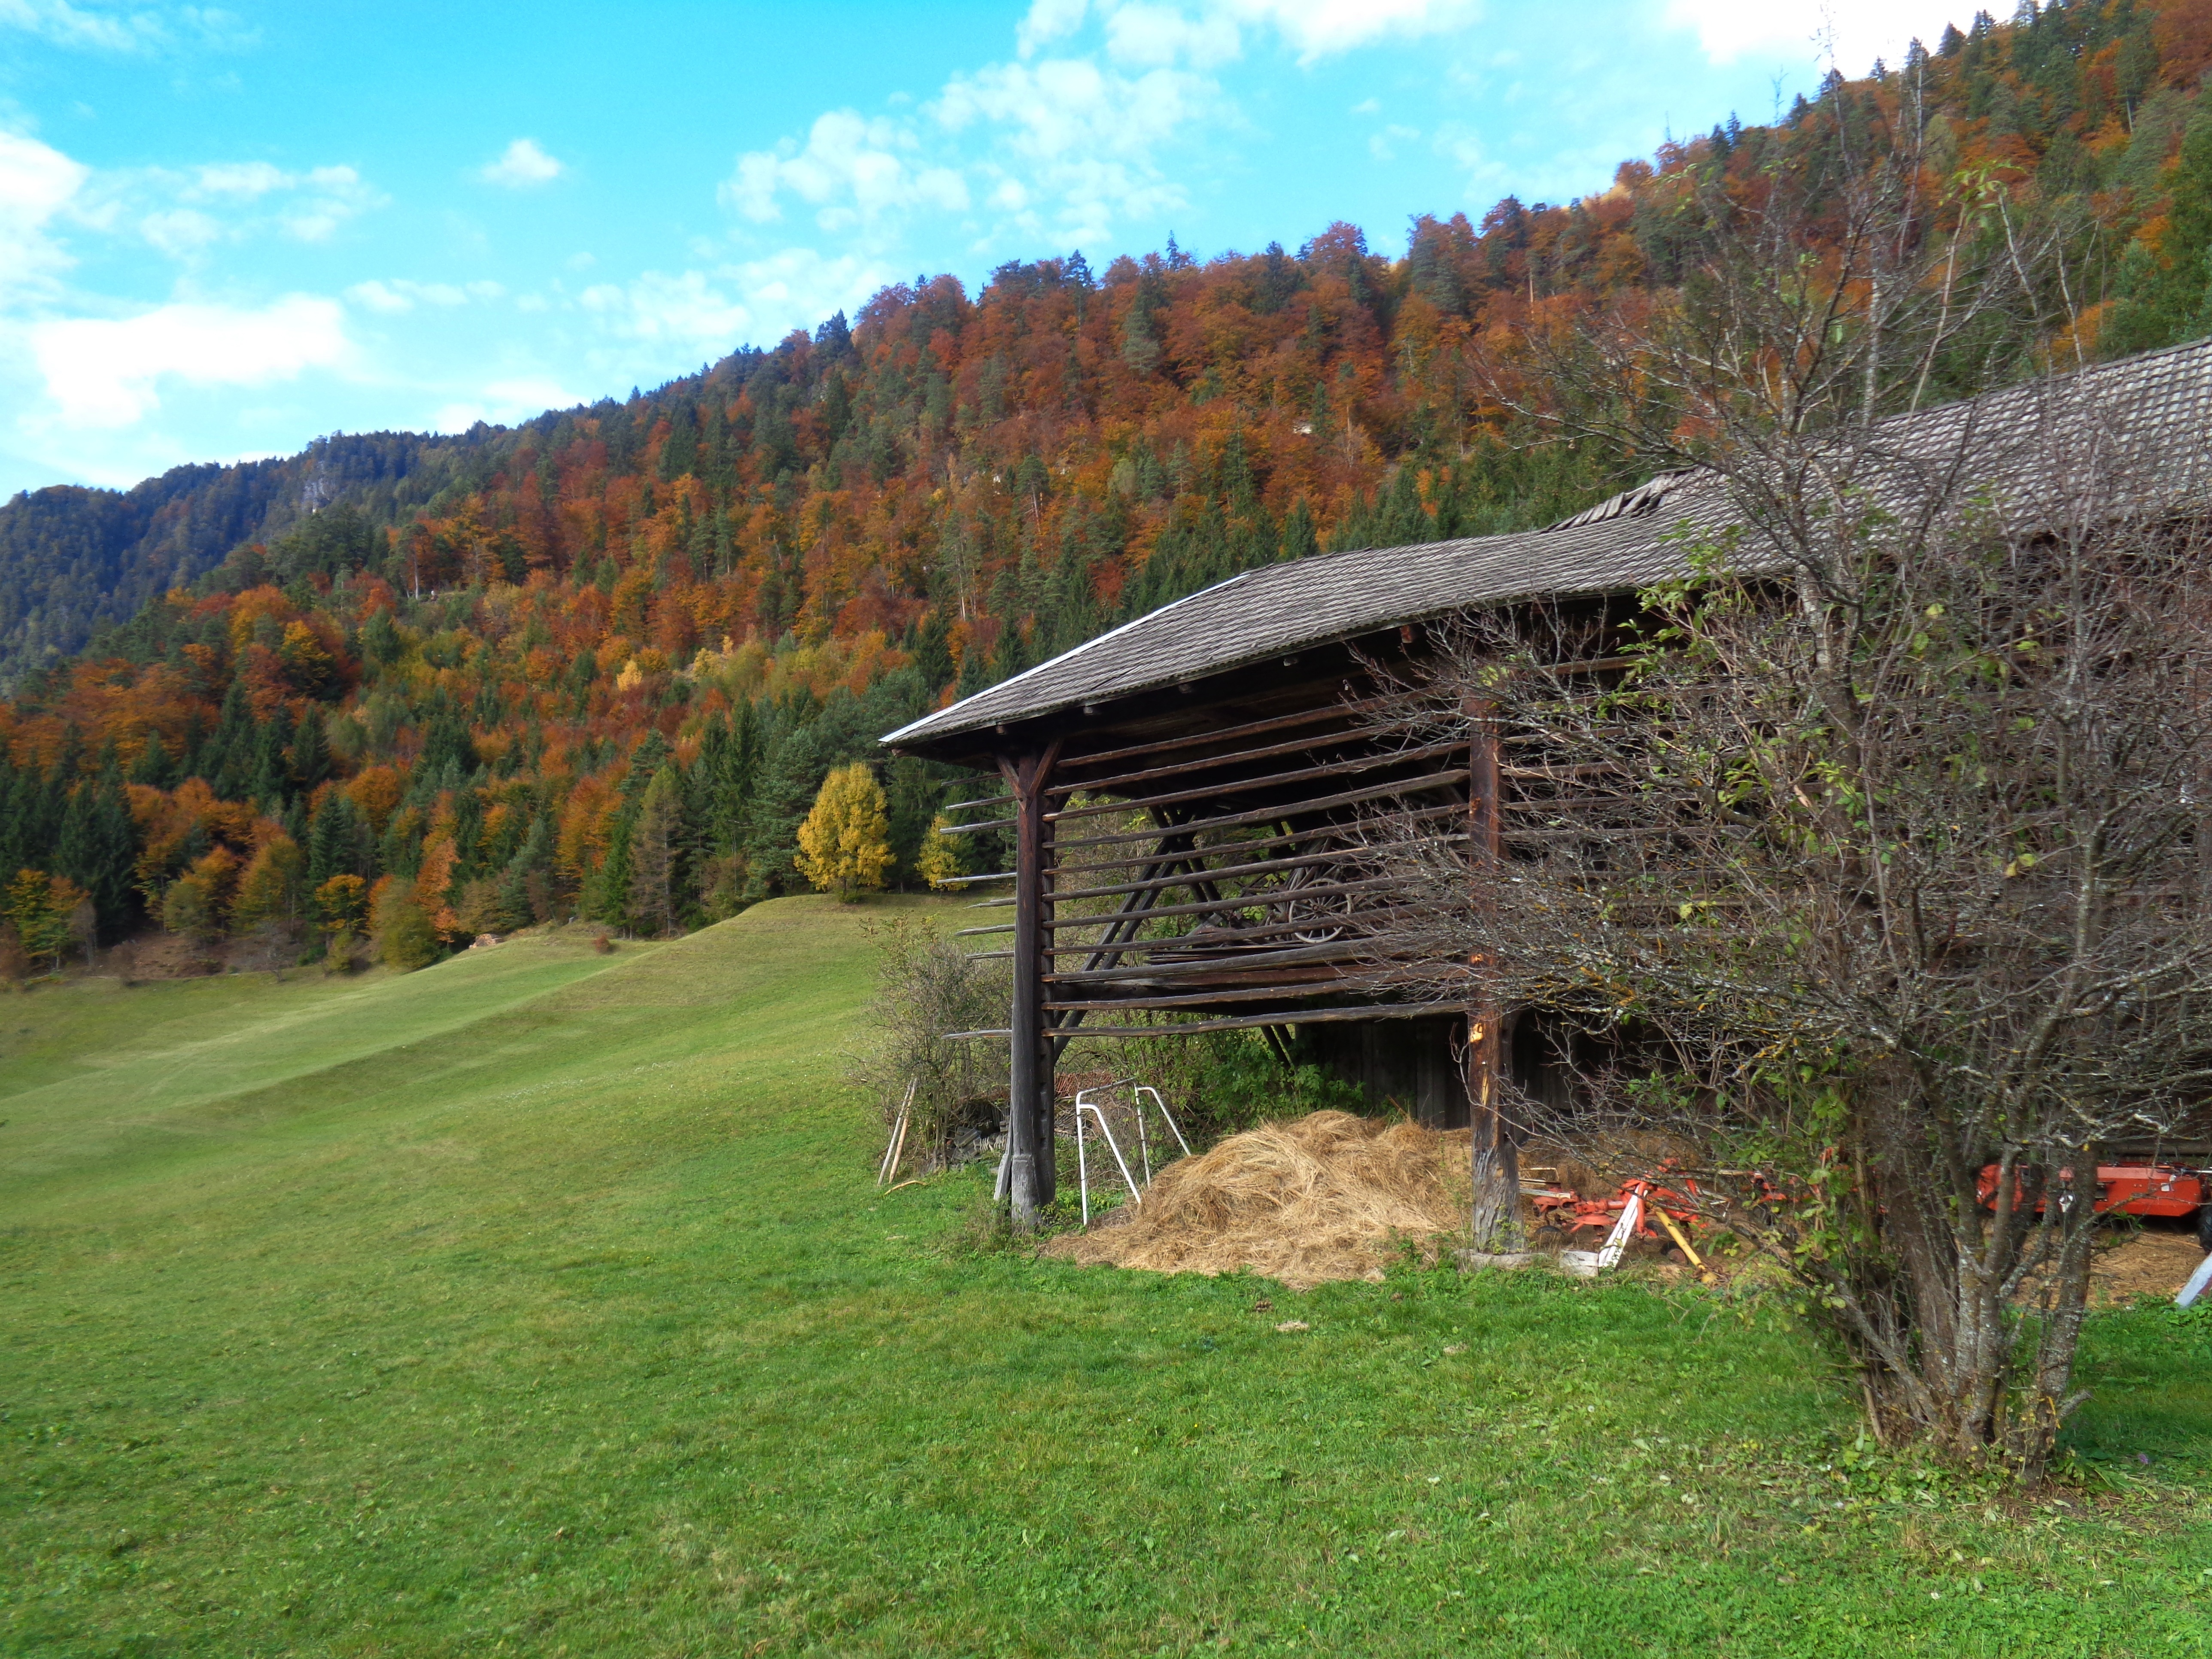
landscape, tree, nature, forest, wilderness, mountain, trail, meadow, mountain range, hut, autumn, woodland, log cabin, fall foliage, ecosystem, golden autumn, colors of autumn, rural area